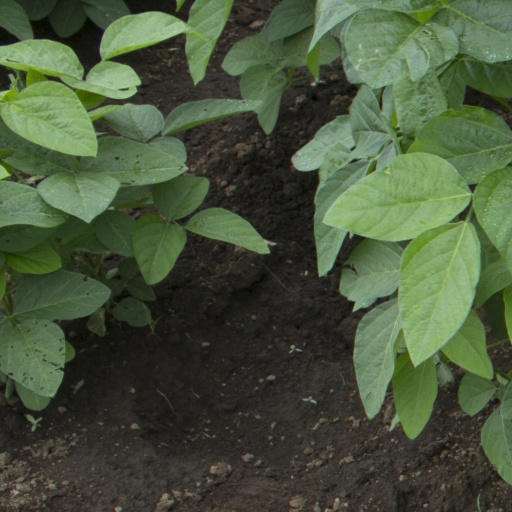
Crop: soybean